Alessandro Petacchi

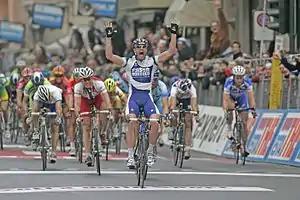
Petacchi at the 2005 Milan–San Remo, where he won his first Classic race

Petacchi started his 2005 season early by winning GP Costa Degli Etruschi and several stages of Vuelta an Andalucia. He then won three stages of Tirreno–Adriatico and finished 2nd in the general classification. He continued his great form by winning Milano-San Remo. He had the better of a mass sprint, beating Danilo Hondo, Thor Hushovd, Stuart O'Grady and Óscar Freire. He later won four stages of the Giro and five stages and the points classification of the Vuelta.